Descartes' Error

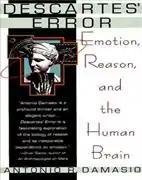
The original paperback edition

Descartes' Error: Emotion, Reason, and the Human Brain is a 1994 book by neuroscientist António Damásio describing the physiology of rational thought and decision, and how the faculties could have evolved through Darwinian natural selection. Damásio refers to René Descartes' separation of the mind from the body (the mind/body dualism) as an error because reasoning requires the guidance of emotions and feelings conveyed from the body. Written for the layperson, Damásio uses the dramatic 1848 railroad accident case of Phineas Gage as a reference for incorporating data from multiple modern clinical cases, enumerating damaging cognitive effects when feelings and reasoning become anatomically decoupled. The book provides an analysis of diverse clinical data contrasting a wide range of emotional changes following frontal lobe damage as well as lower (medulla) and anterior areas of the brain such as the anterior cingulate. Among his experimental evidence and testable hypotheses, Damásio presents the "somatic marker hypothesis", a proposed mechanism by which emotions guide (or bias) behavior and decision-making, and positing that rationality requires emotional input. He argues that René Descartes' "error" was the dualist separation of mind and body, rationality and emotion.